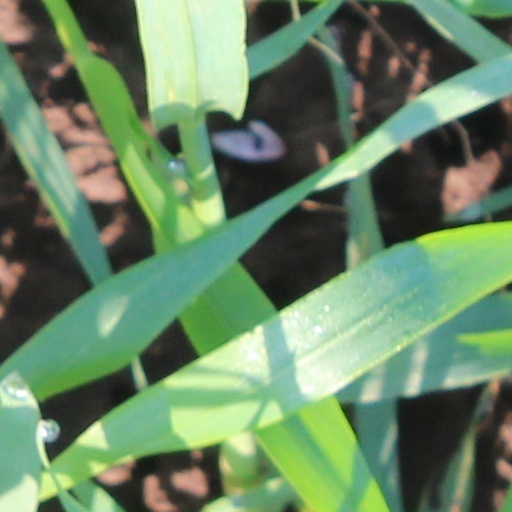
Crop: wheat